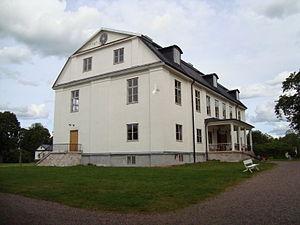
Stjärnsund est une localité suédoise de la commune de Hedemora dans le comté de Dalécarlie, située à environ 200 km au nord-ouest de Stockholm. La population était de 161 habitants en 2010.